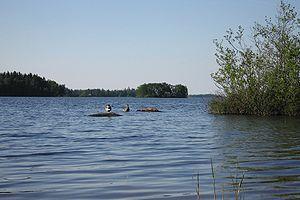
Möckeln est un lac de la province de Småland en Suède.